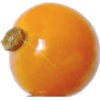
Label: physalis